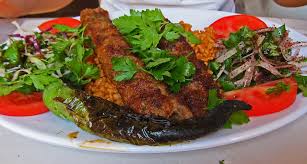
Yemek: kebap